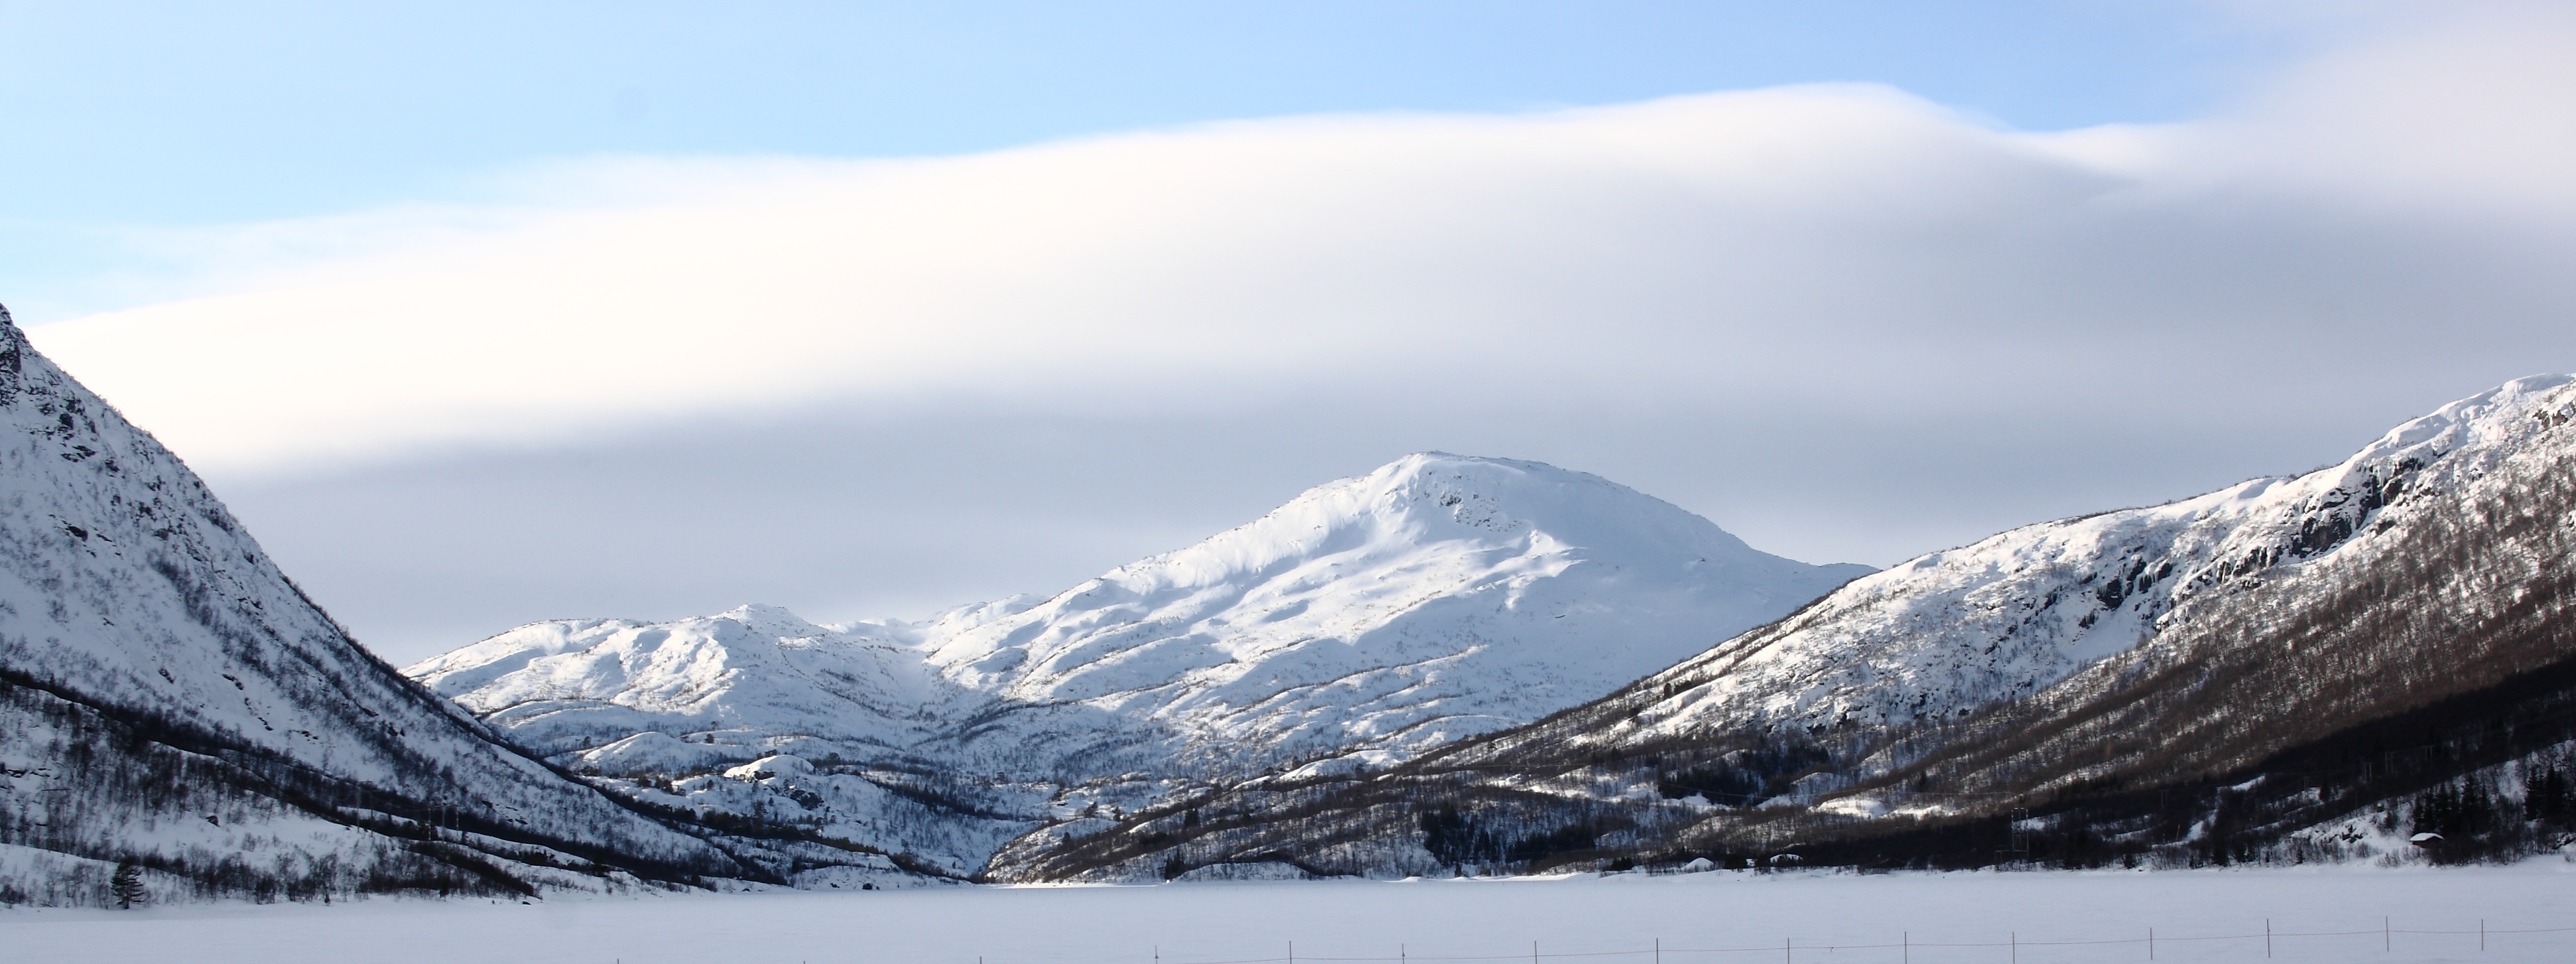
landscape, mountain, snow, winter, mountain range, natural, weather, season, ridge, alps, plateau, piste, norway, landform, mountain pass, hovden, geographical feature, mountainous landforms, glacial landform, geological phenomenon